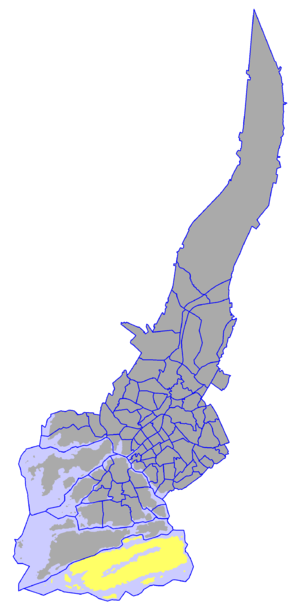
Kakskerta est une île de l'archipel finlandais et un quartier situés au sud de la ville de Turku en Finlande.